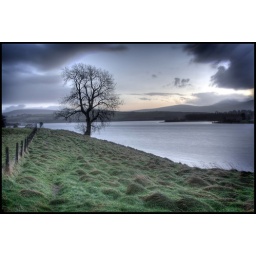
And walking by the lake I heardThe singing of a mocking Bird&amp;quot;Come home my friend , Come Home&amp;quot;she cried...